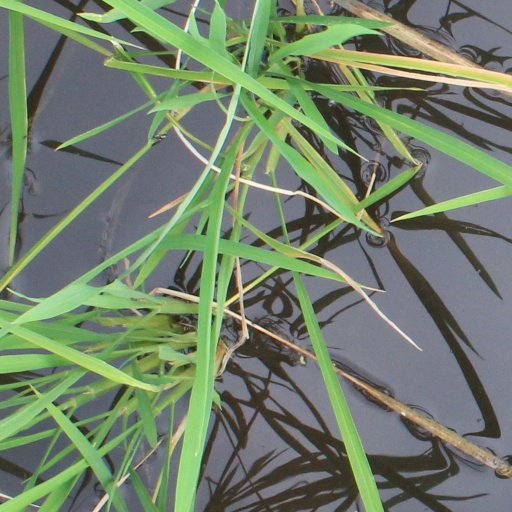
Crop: rice